Chromo-modal dispersion

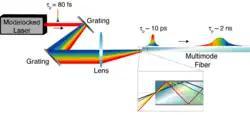
Schematic diagram of the chromo-modal dispersion device. Light is incident upon two parallel plane gratings, which disperse and collimate the optical spectrum. Angular dispersion is then applied to the spectrum using a lens. The input facet of a multimode fiber is placed at the lens focus such that the various spectral components are coupled into different fiber modes. The figure inset illustrates how different spectral components are coupled into and propagate in the multimode fiber. The dashed line represents the optic axis of the fiber. Although the configuration shown provides anomalous dispersion, the CMD can be tuned throughout both the anomalous and normal dispersive regimes by adjusting the alignment of the lens and fiber relative to the spatially dispersed spectrum.

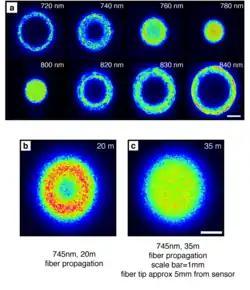
Mode profiles at the output of the CMD fiber for alignment position #1, measured 5 mm from the output fiber facet. (a) Mode profiles recorded using various excitation wavelengths. (b) Mode profile using 745-nm excitation after propagating through 20 m of 200-μm core diameter fiber. (c) Mode profile using 745-nm excitation after propagating through 35 m of the same fiber. Blurring in the output mode profile indicates the coupling length has been reached. The scale bar in all cases is 1 mm.

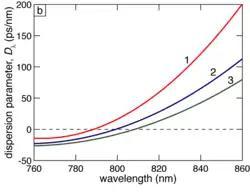
Dispersion parameter for three different alignments of the CMD. Translating the lens and fiber facet in the horizontal direction relative to the incident spatially dispersed spectrum shifts the CMD's zero dispersion wavelength.

Chromo-modal dispersion (CMD) results from exciting various modes of a multimode waveguide with unique spectral components of a broadband optical signal. Modal dispersion during propagation in the waveguide then provides group velocity dispersion to the signal. The large modal dispersion inherent to multimode waveguides enables the dispersion per unit length of a chromo-modal dispersion device to be several orders of magnitude higher than that of diffraction grating or dispersion compensating fiber-based dispersive elements.